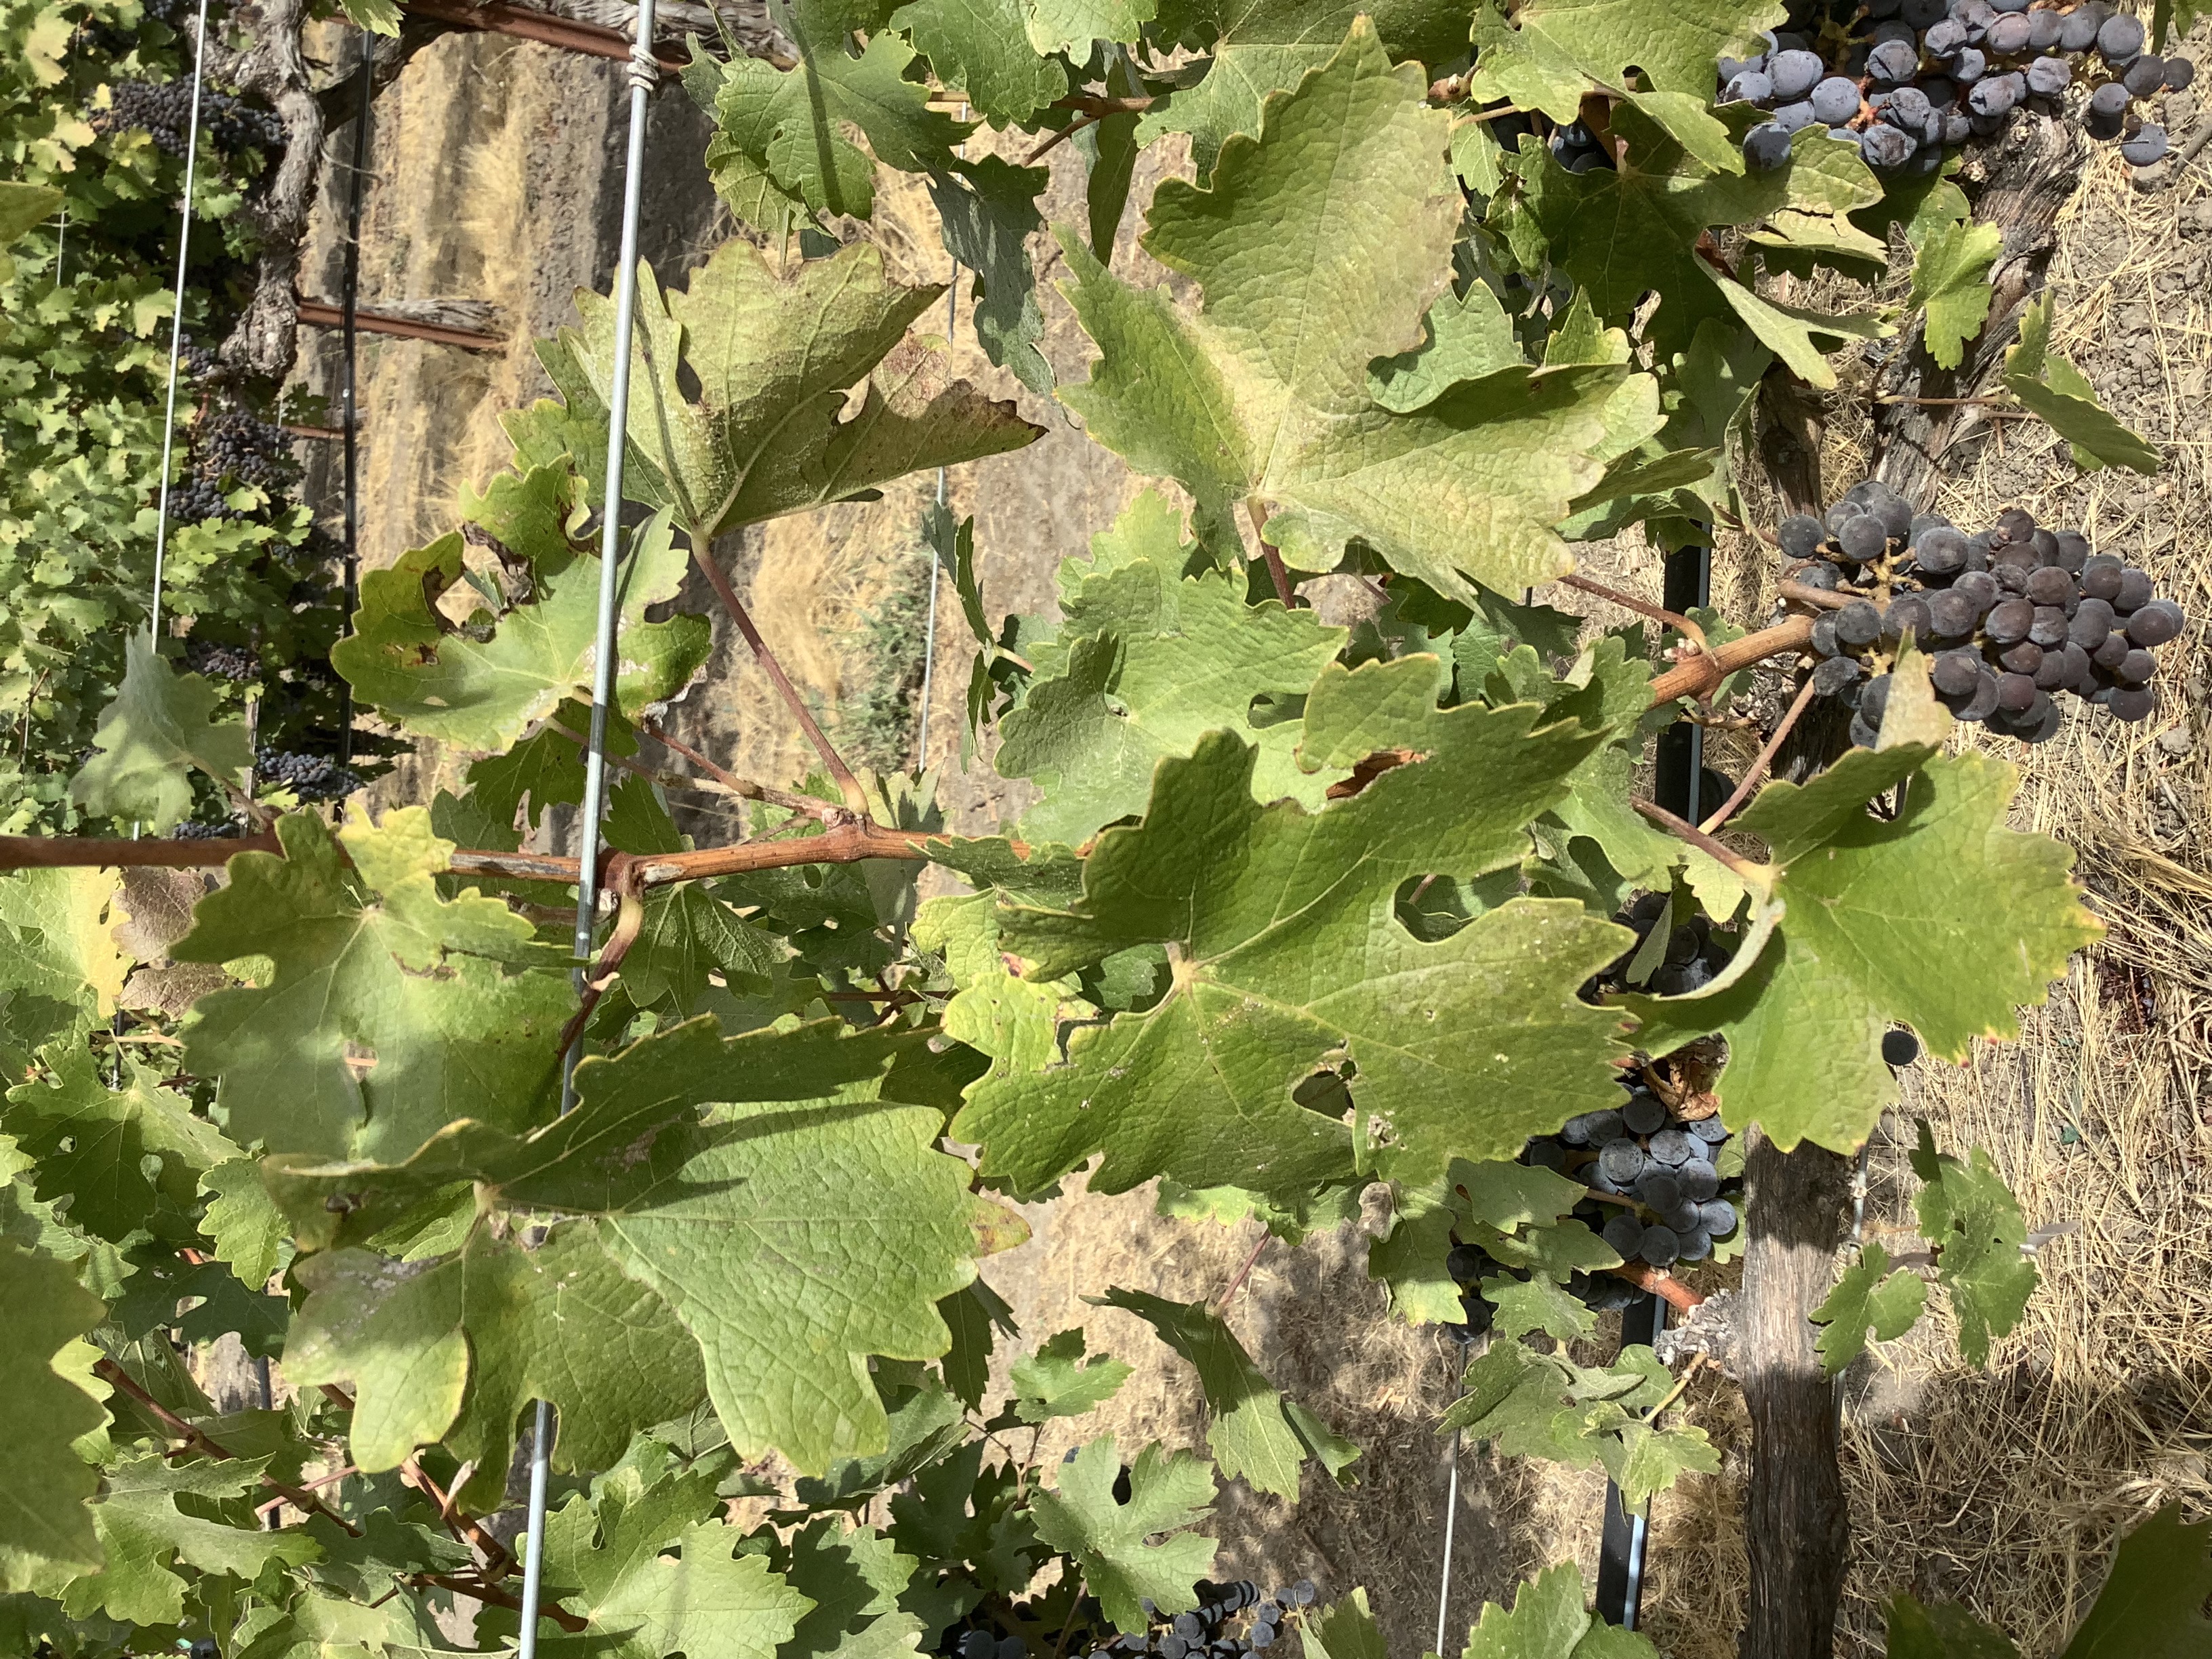
Label: No Virus